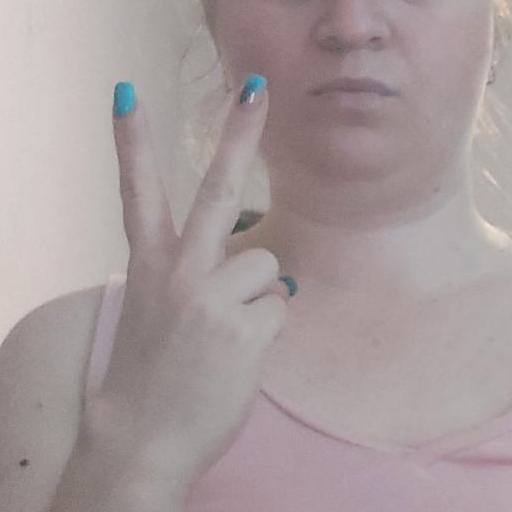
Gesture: peace_inverted